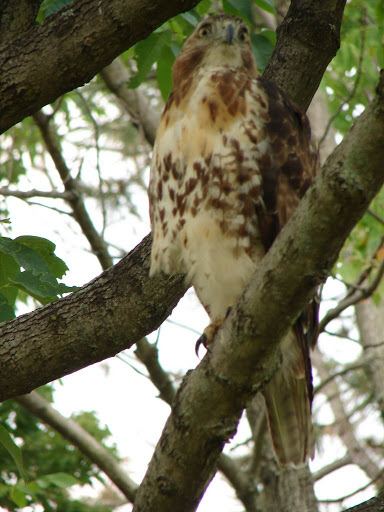
Label: not_food